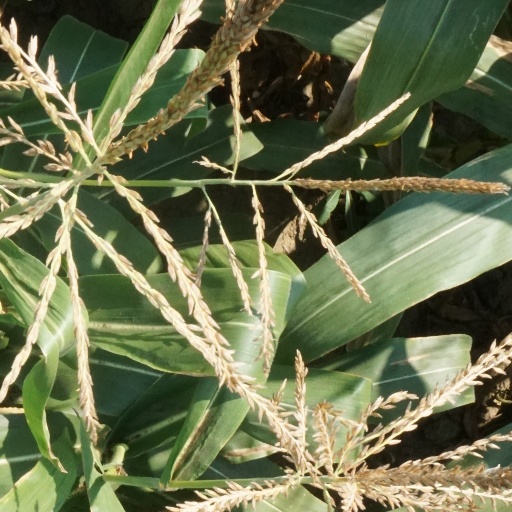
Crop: maize; corn